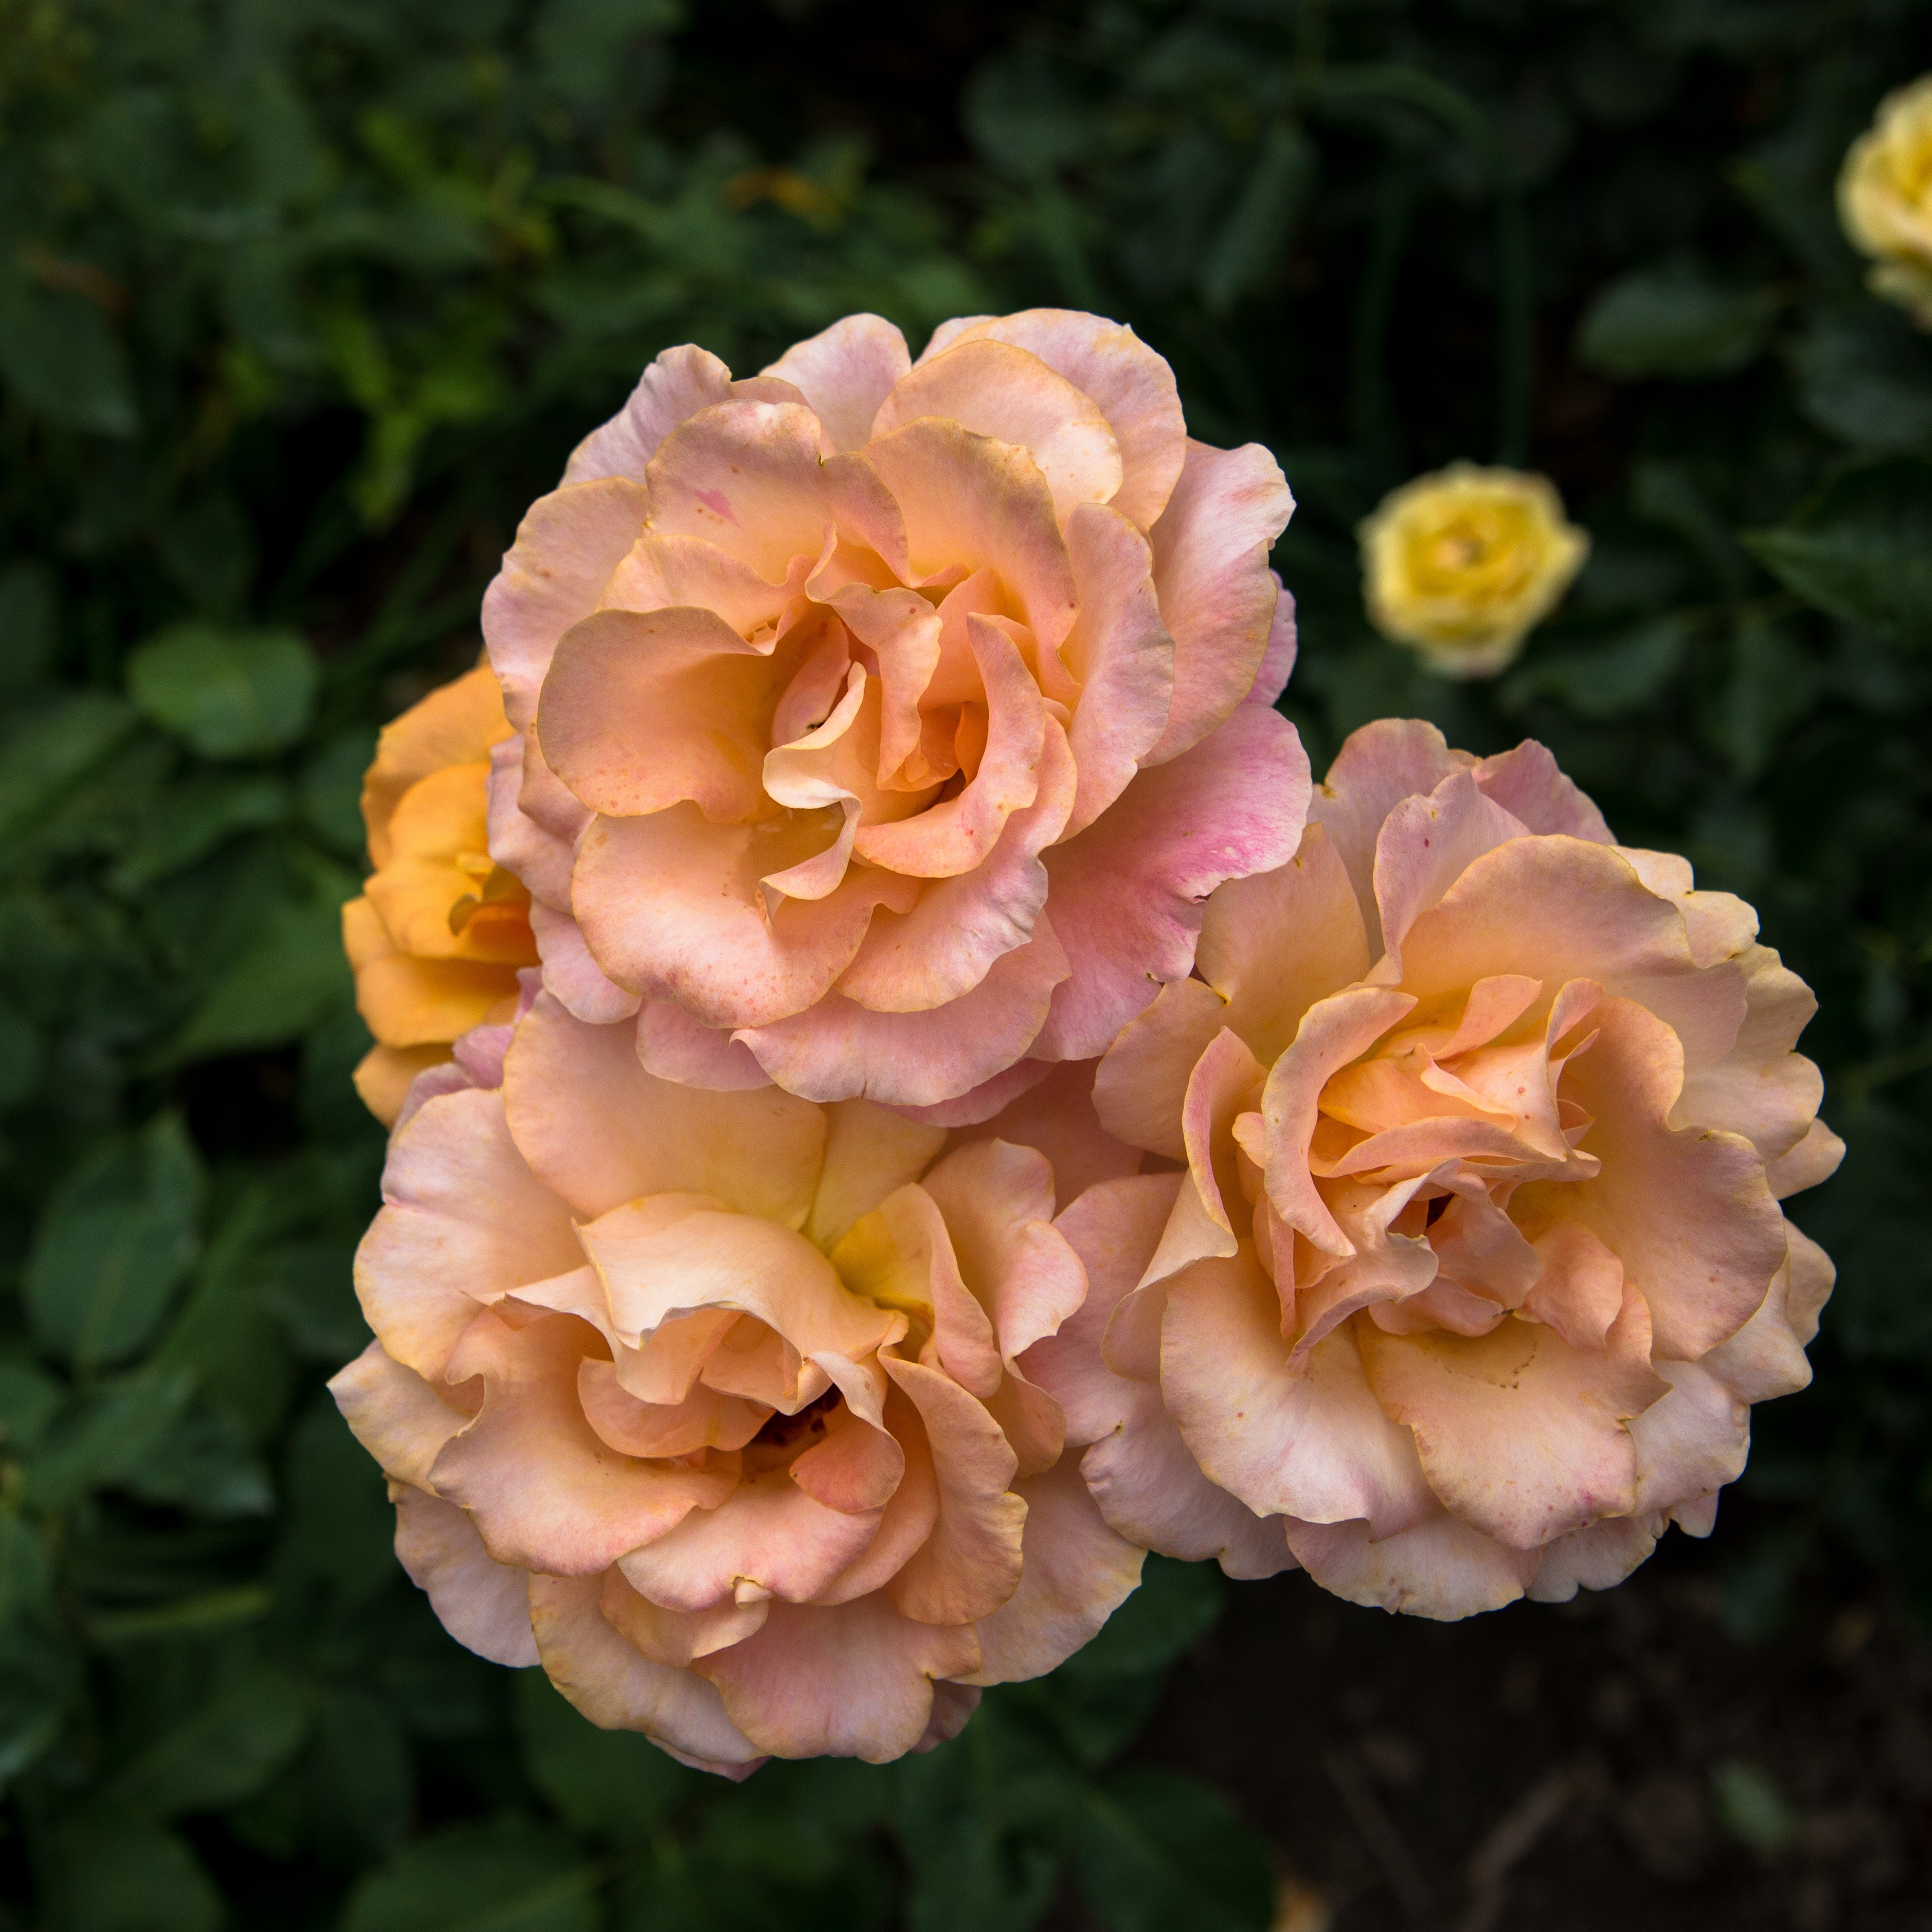
plant, flower, petal, rose, flora, floribunda, flowering plant, garden roses, rose family, botanic garden, land plant, rosa centifolia, rose order